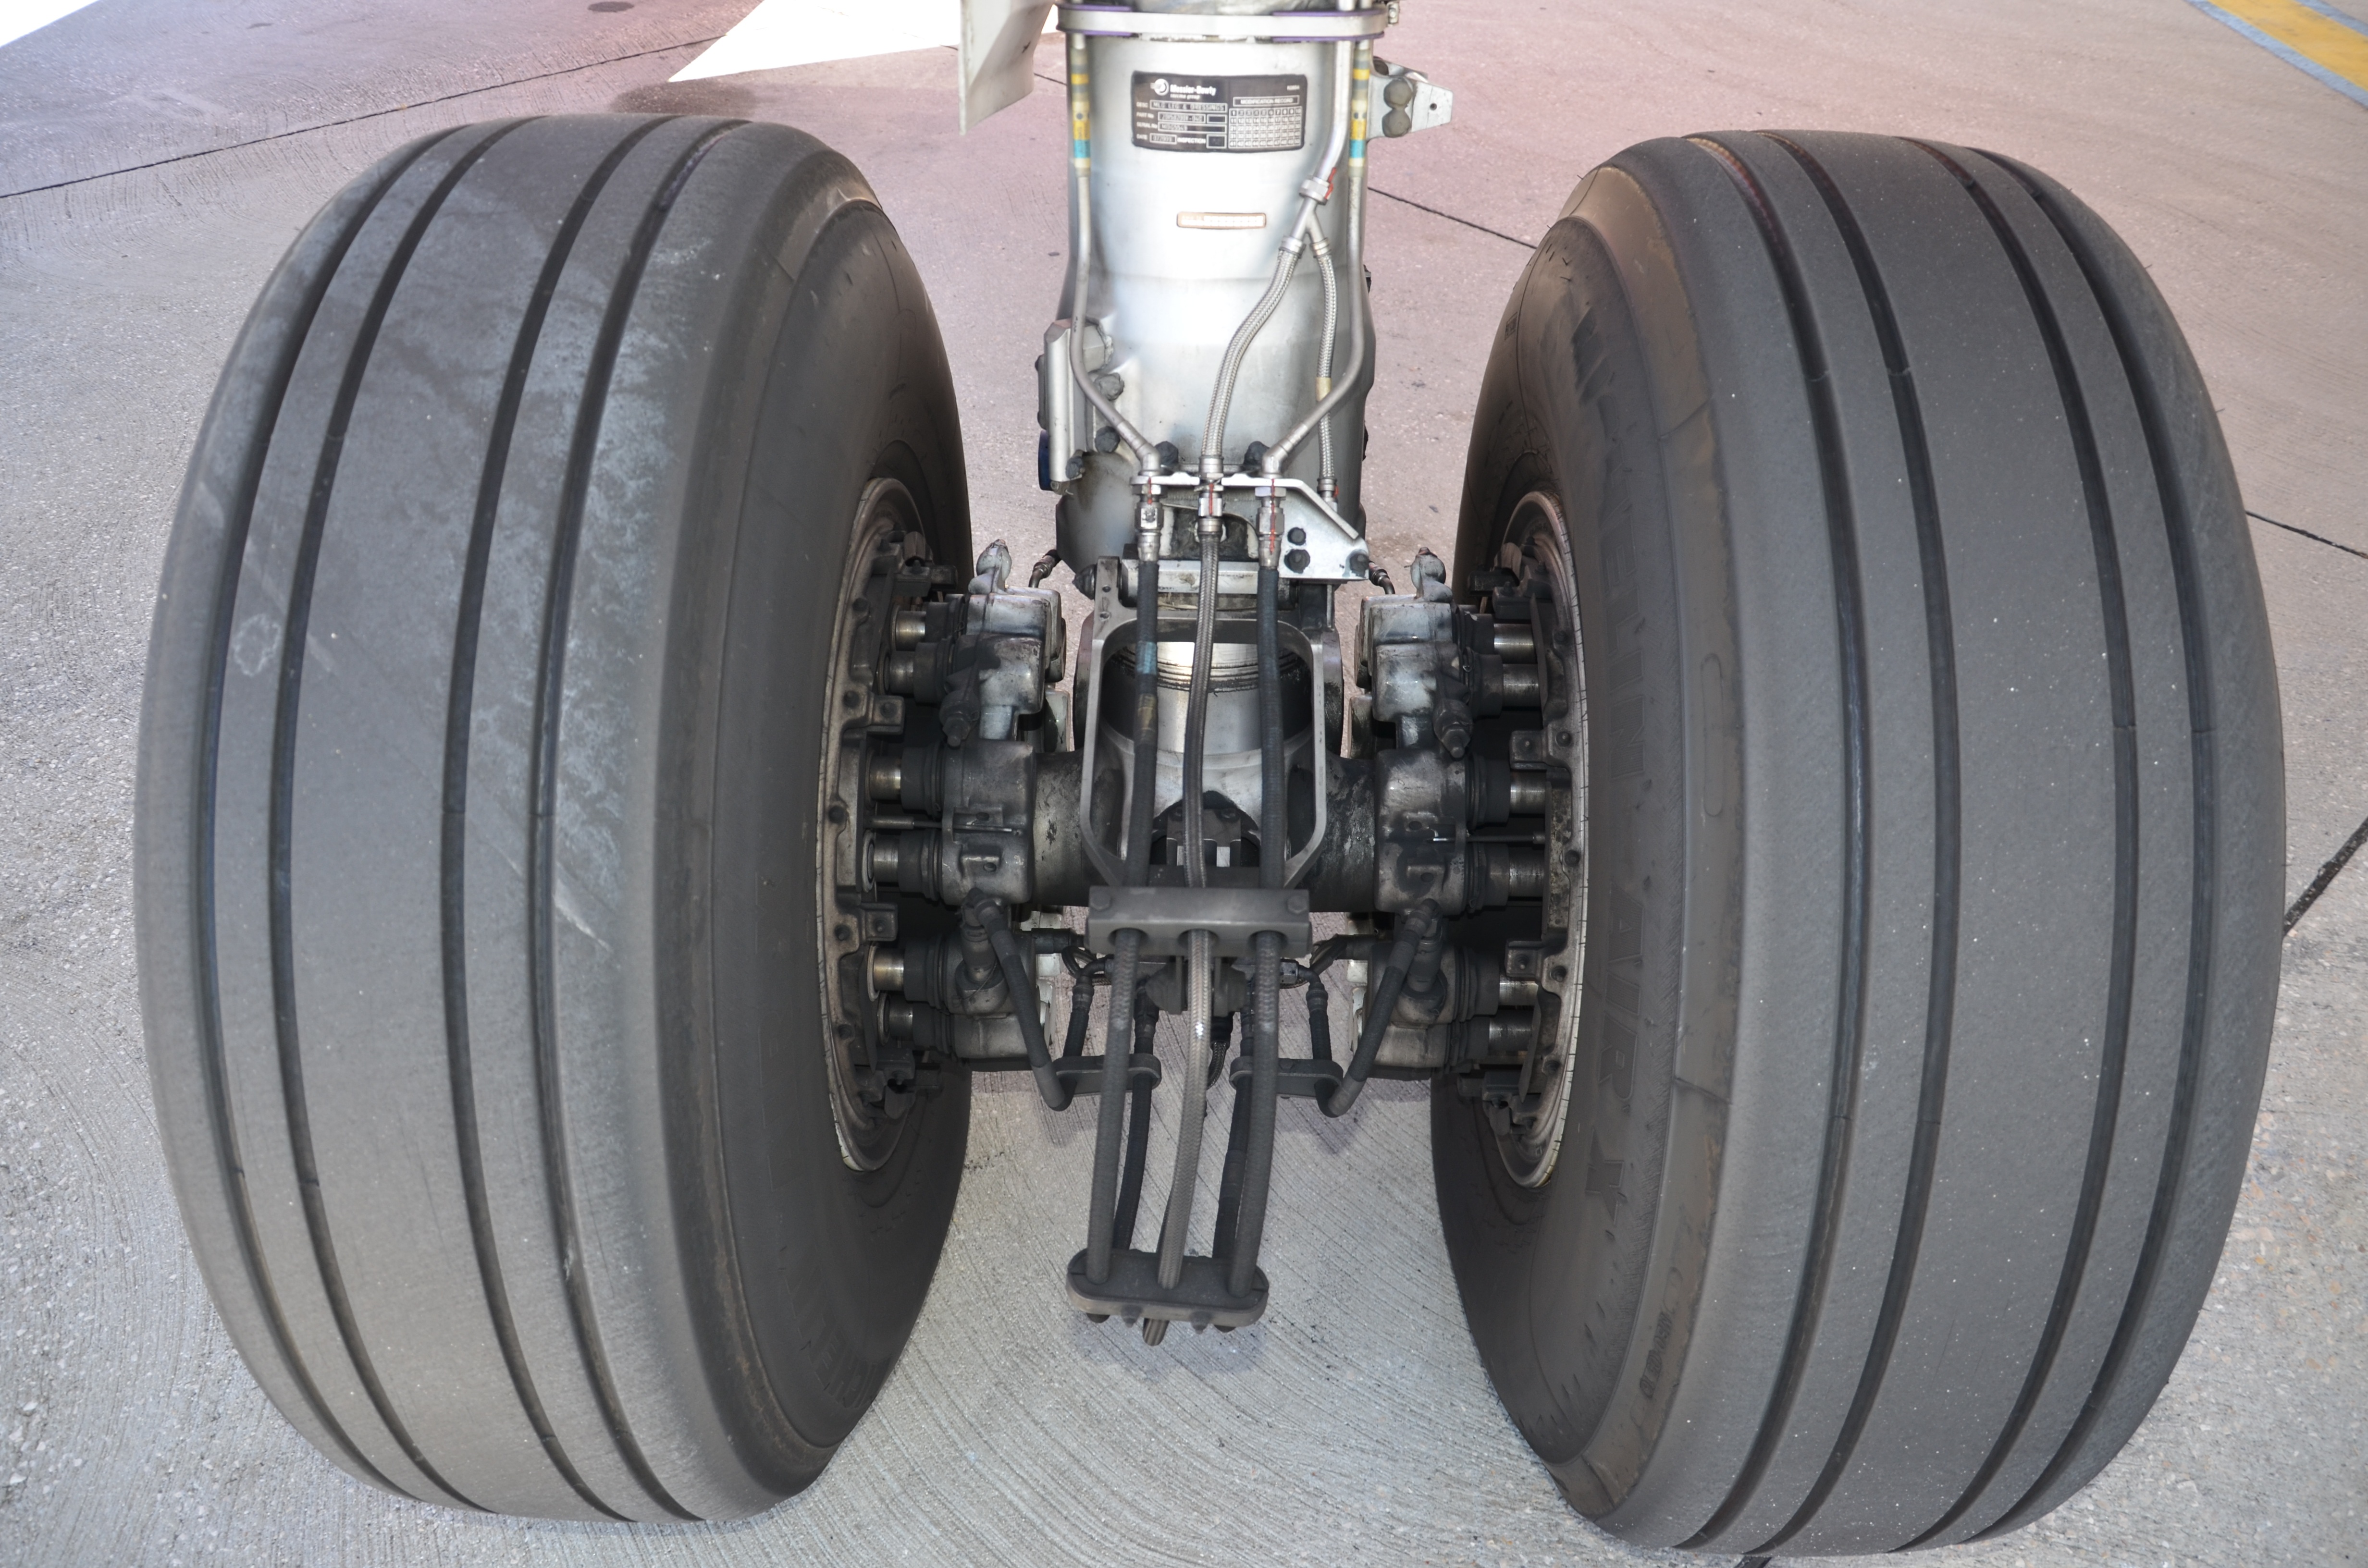
wheel, aircraft, spoke, tire, motor vehicle, rim, tread, auto part, automotive exterior, automotive tire, formula one tyres, synthetic rubber, landing gear, automotive wheel system